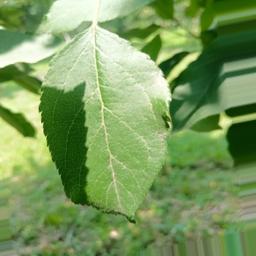
Label: Healthy